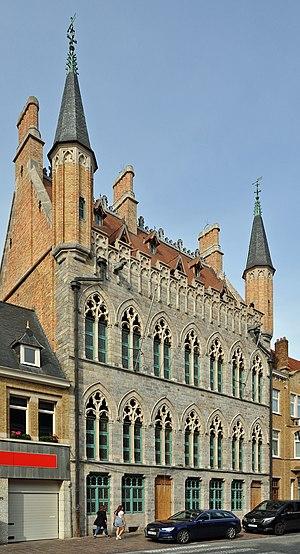
Ypres (Belgique), Rijselstraat 70